Protests of 1968

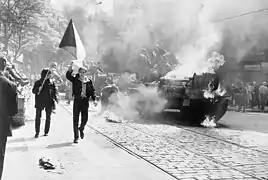
Czechoslovakians carrying a national flag past a burning Soviet tank in Prague

In what became known as Prague Spring, Czechoslovakia's first secretary Alexander Dubček began a period of reform, which gave way to outright civil protest, only ending when the USSR invaded the country in August. On 25 August, anti-war protesters gathered in Red Square only to be dispersed. It was titled the 1968 Red Square demonstration.